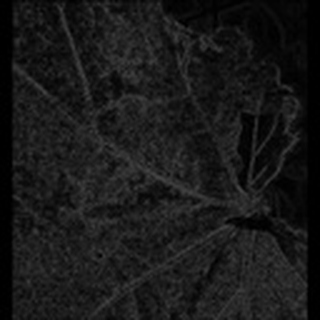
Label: cotton_bacterial_blight